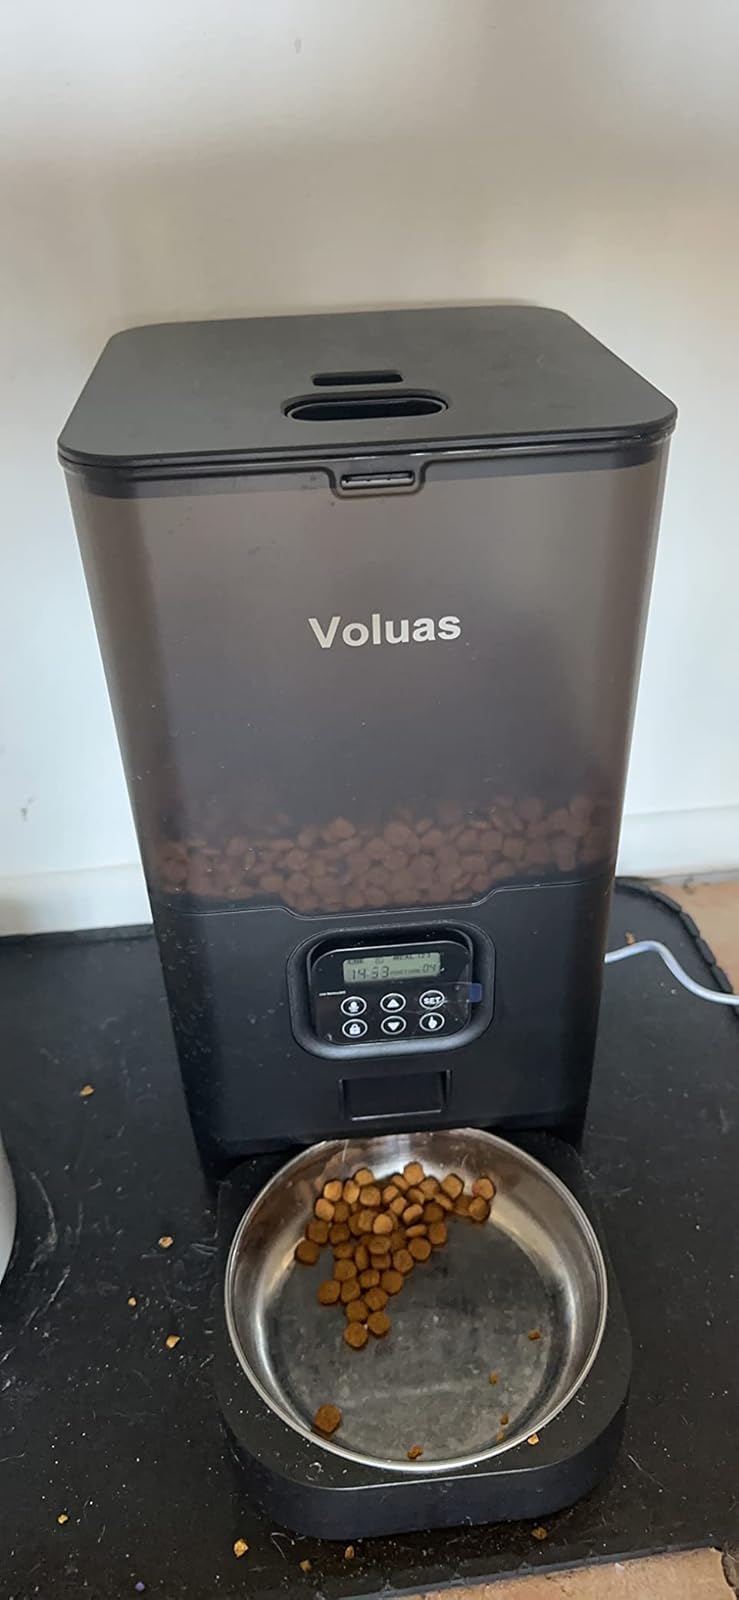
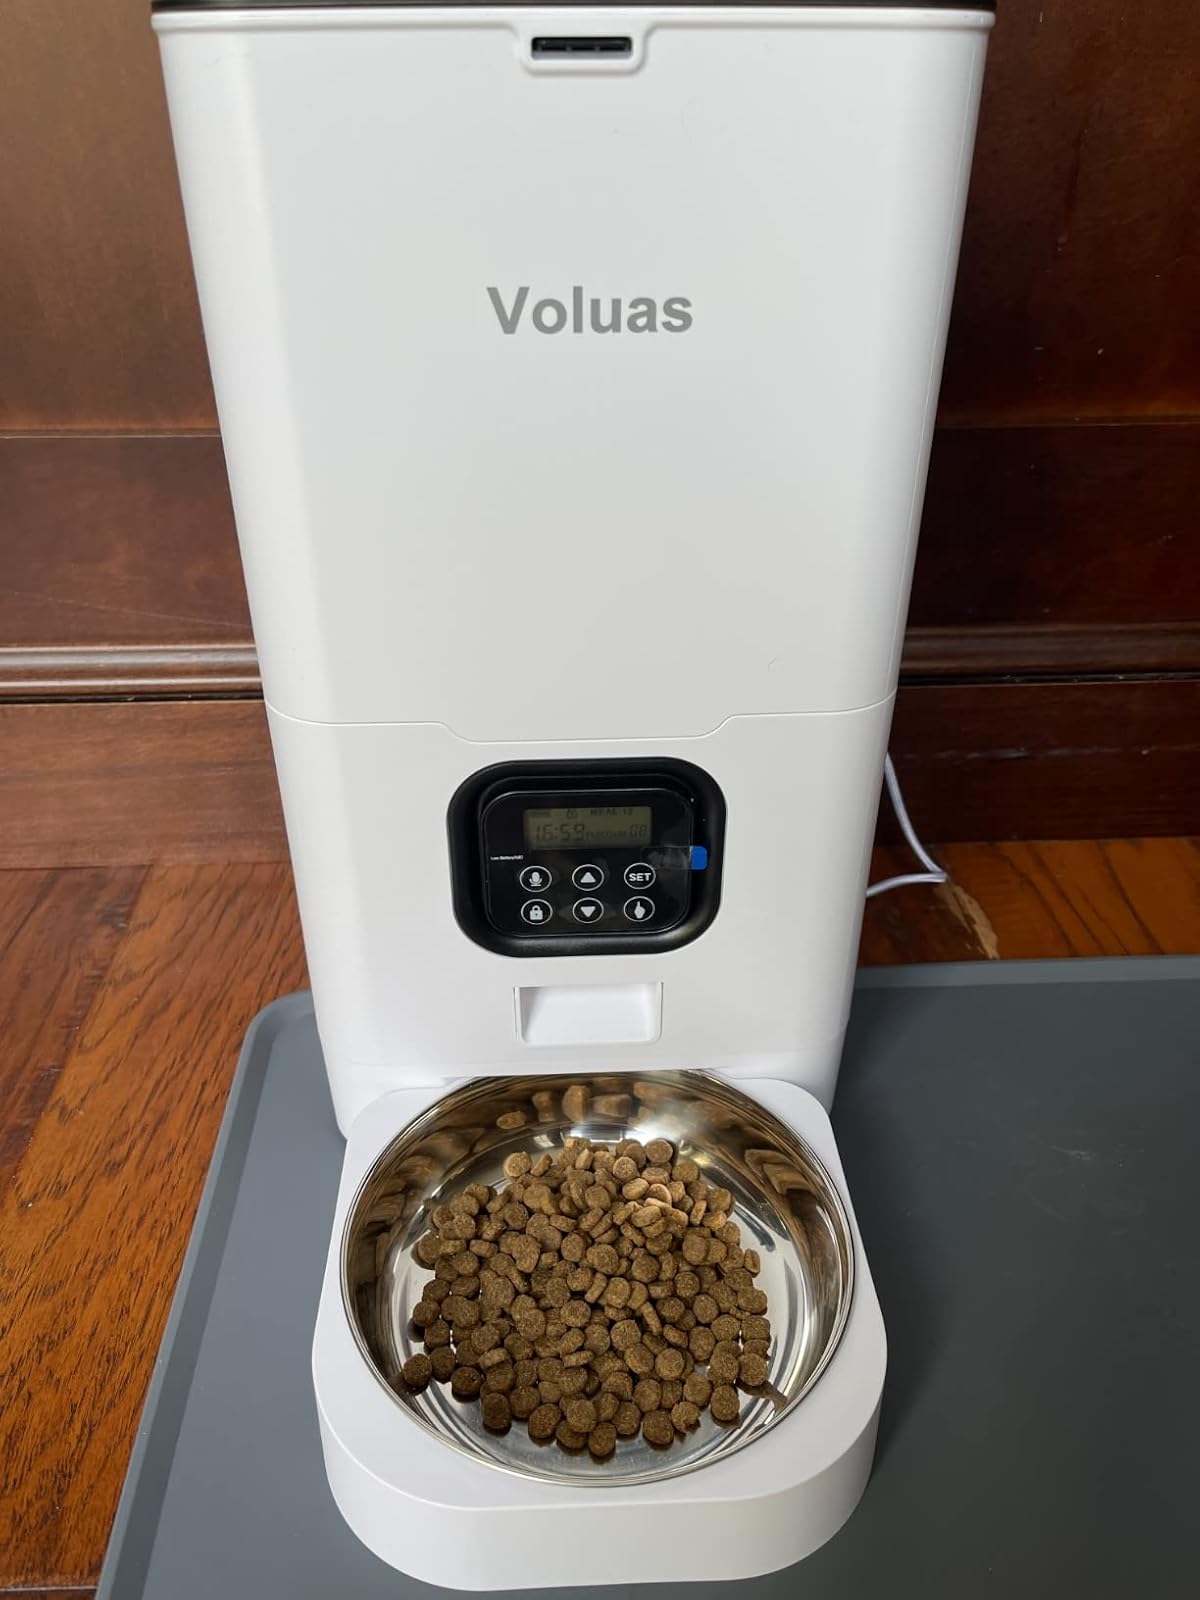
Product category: items_feeder
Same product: no